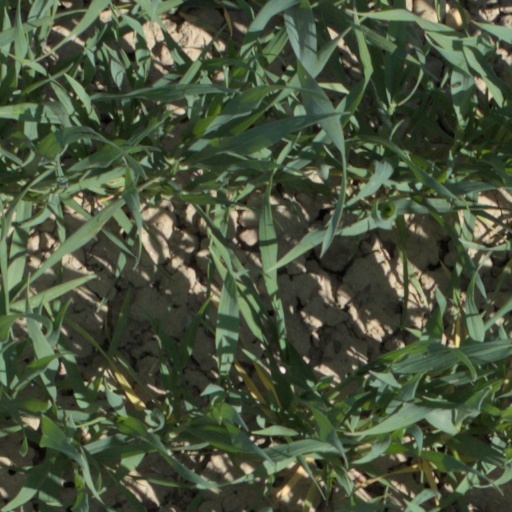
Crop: wheat